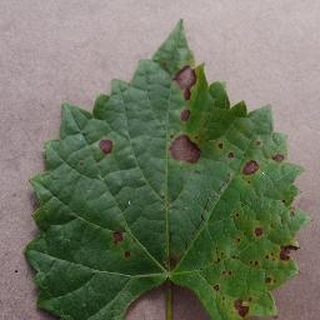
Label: grape_black_rot